Ruthin Gaol

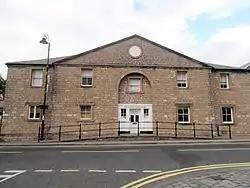
Carchar Rhuthun, Ruthin

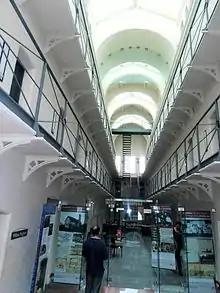
Main corridor

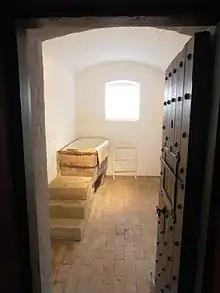
One of the cells

Ruthin Gaol is a Pentonville style prison in Ruthin, Denbighshire. Ruthin Gaol ceased to be a prison in 1916 when the prisoners and guards were transferred to Shrewsbury Prison. The county council bought the buildings in 1926 and used part of them for offices, the county archives, and the town library. During the Second World War the prison buildings were used as a munitions factory, before being handed back to the county council, when it was the headquarters of the Denbighshire Library Service. In 2004 the gaol was extensively renovated and reopened as a museum.